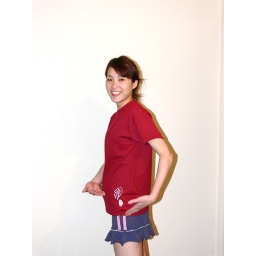
we have cardinal in addition to orange one!